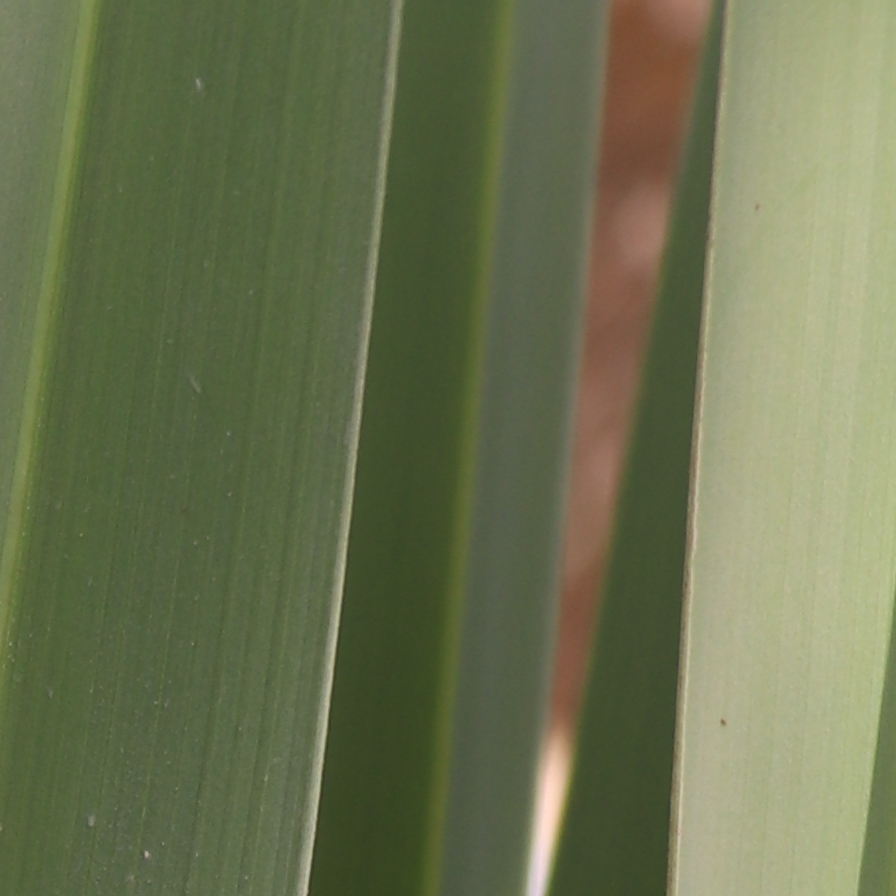
Label: Healthy